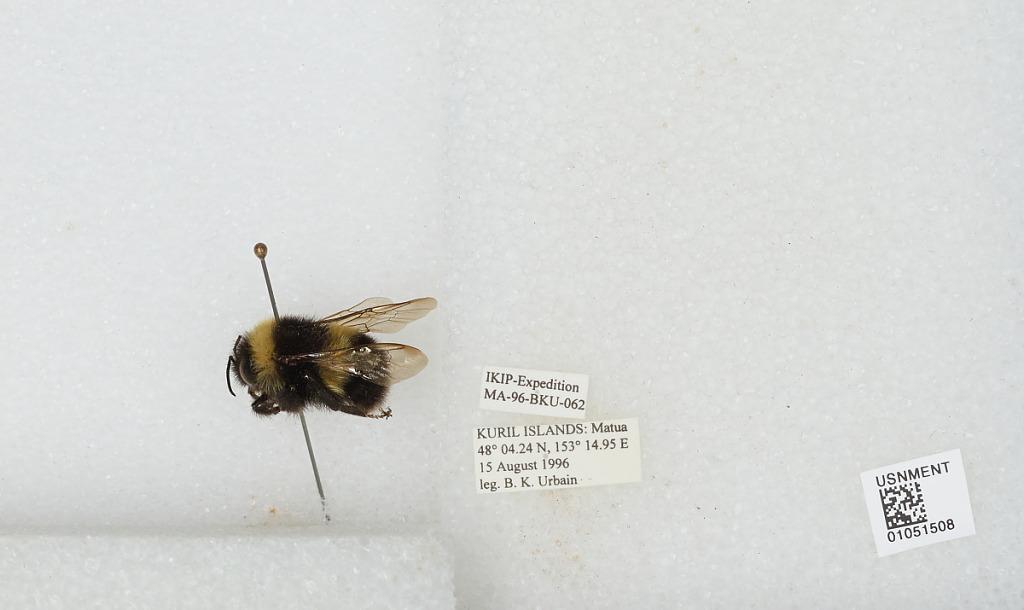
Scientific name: Bombus sp.
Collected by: B. Urbain
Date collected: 1996-8-15
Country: Russia
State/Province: Sakhalin
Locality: Matua, Kuril Islands
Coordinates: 48.0706, 153.249